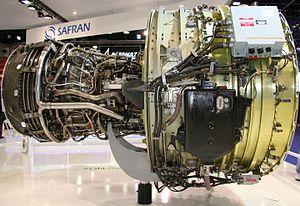
CFM International CFM56-7B - Salon du Bourget 2009